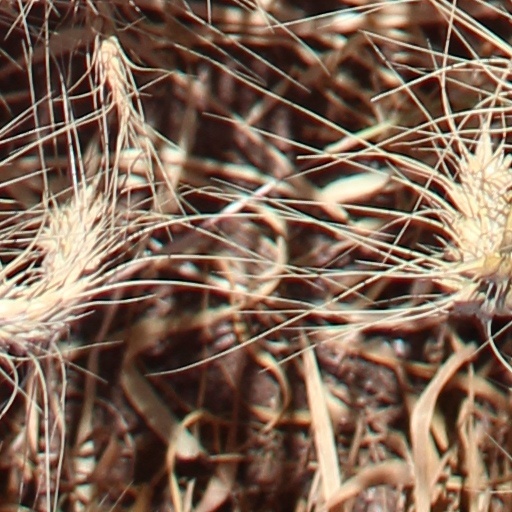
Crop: wheat